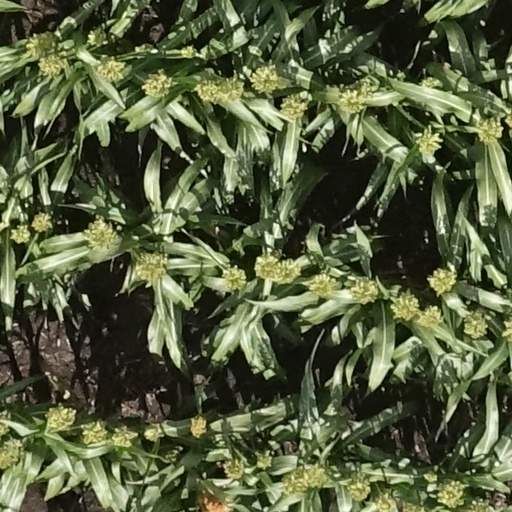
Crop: sorghum